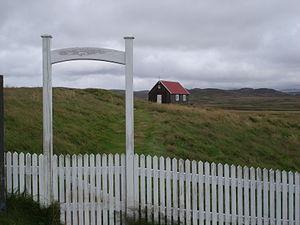
Eglis à Krisuvik, péninsule de Reykjanes, Islande
Krýsuvík est une région d'Islande située sur la Reykjanesskagi. Elle se trouve au milieu du rift de la dorsale atlantique qui traverse l'île du sud-ouest au nord-est.